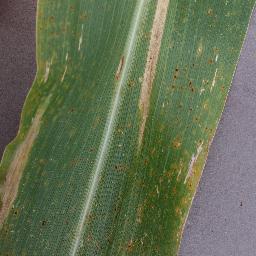
Label: Corn___Northern_Leaf_Blight